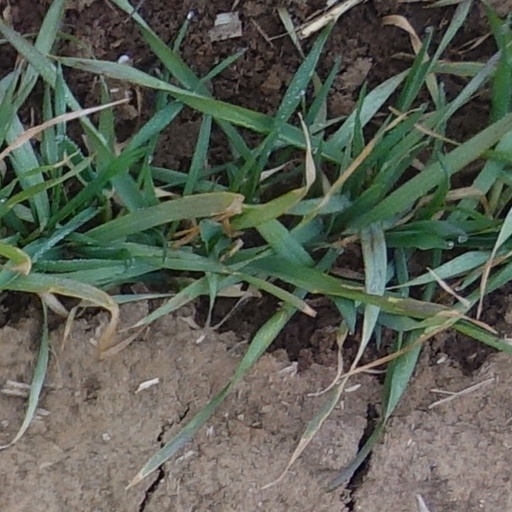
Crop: wheat